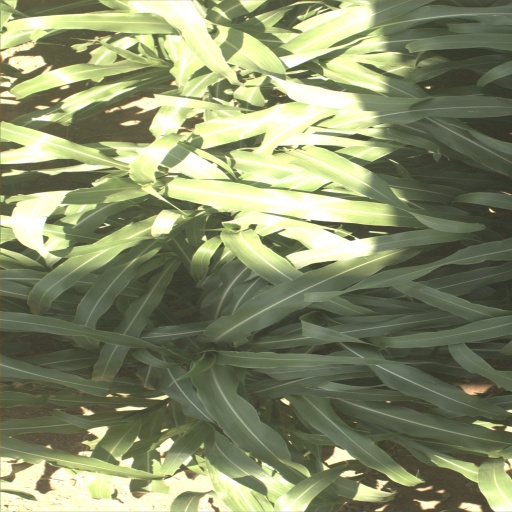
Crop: sorghum